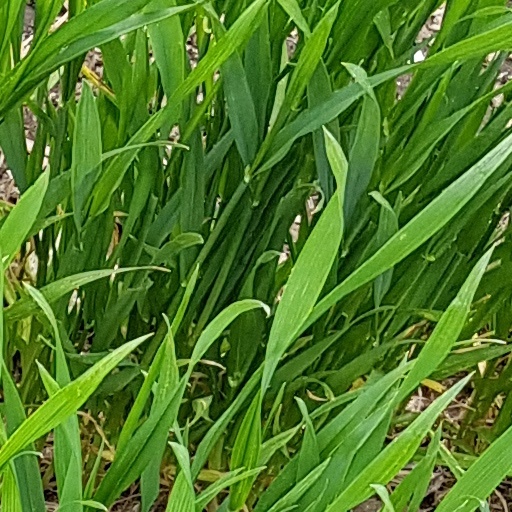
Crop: wheat